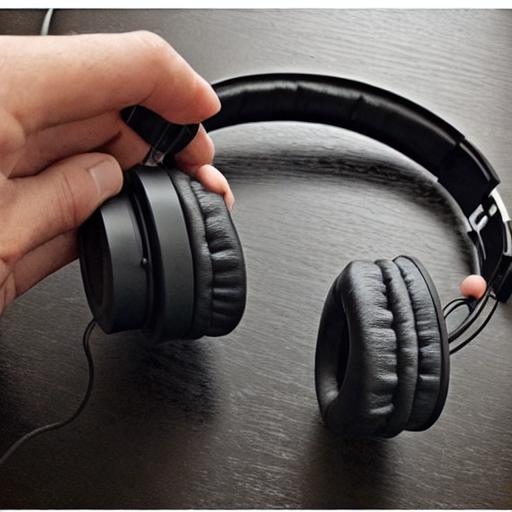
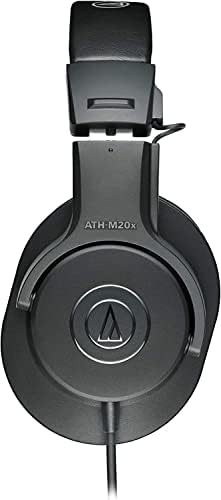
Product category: headphones
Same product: no